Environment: real
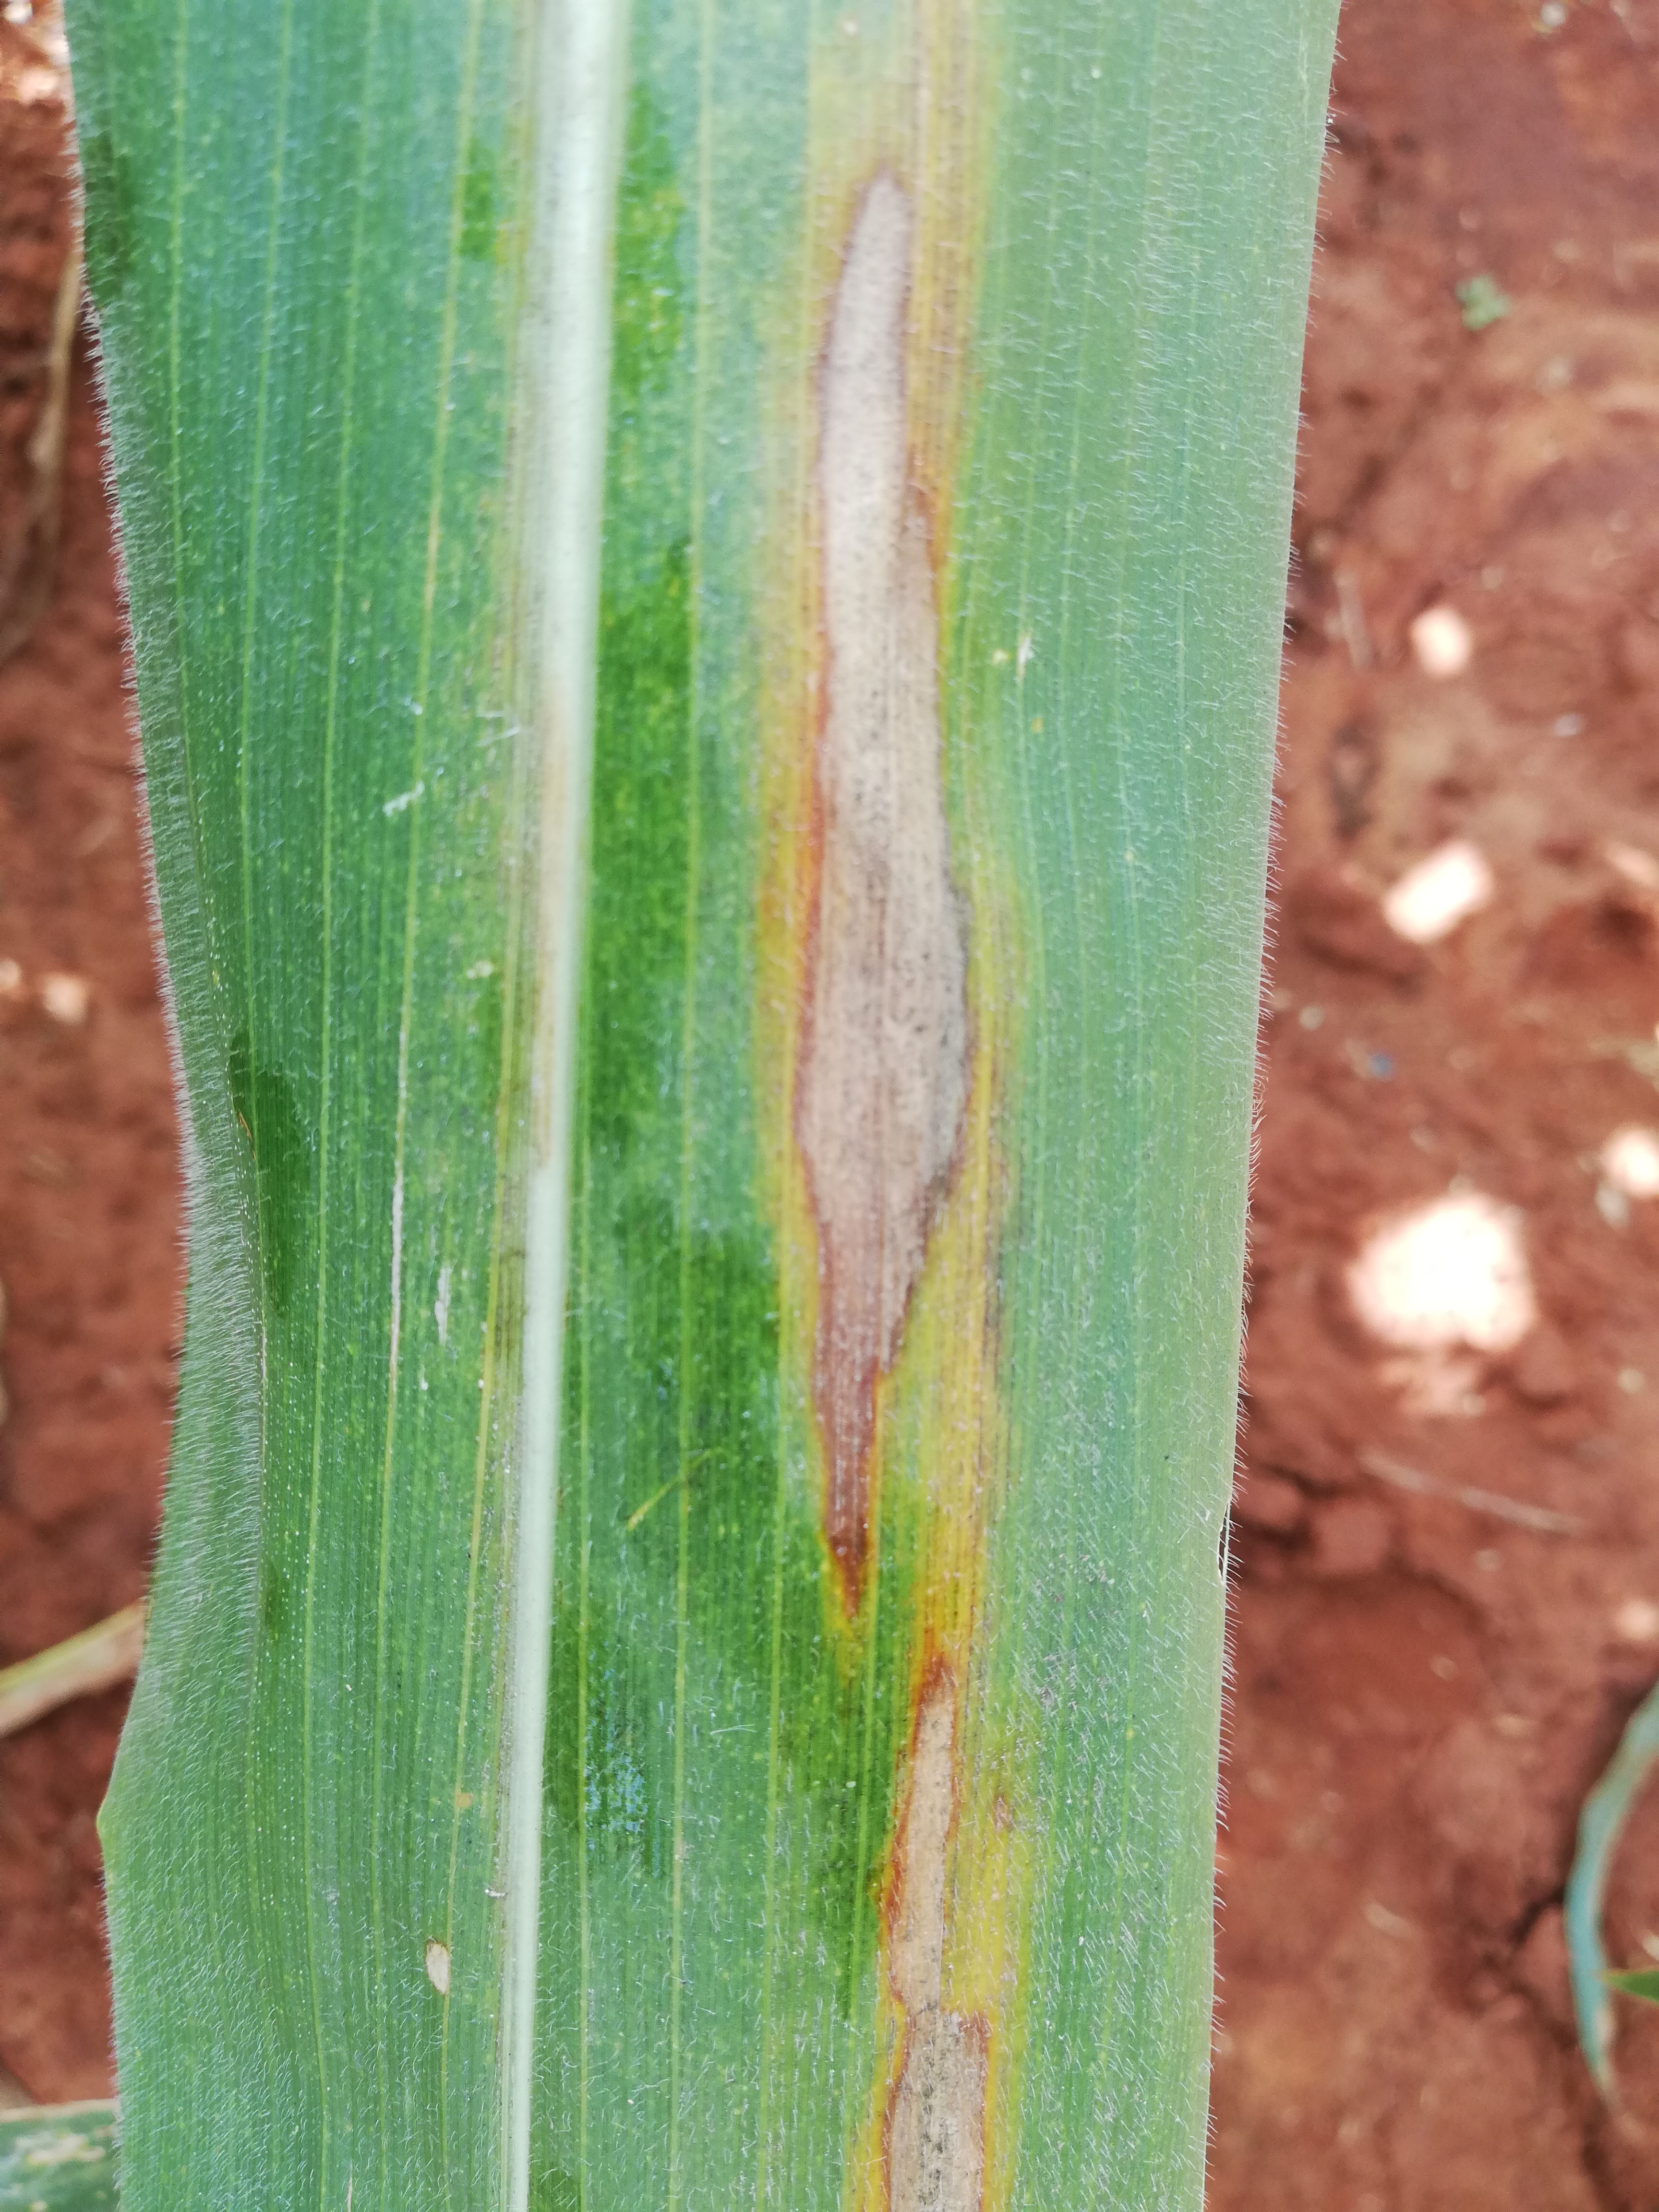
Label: northern_corn_leaf_blight